Siege of Kolomna

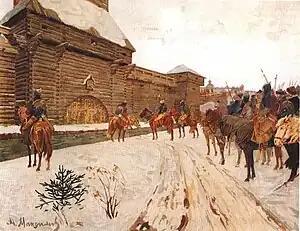
Mongols of the Golden Horde at the walls of Vladimir in 1238. Painting by Vassily Maximov.

The siege of Kolomna during December 1237–January 1238 was part of the Mongol invasion of Kievan Rus'. Following the Battle of Voronezh River in December 1237, Yuri II of Vladimir sent both of his sons with "all his men" and Voivode Yeremey to defend the fortress of Kolomna, which was on the border to the Wild Fields.